ATM

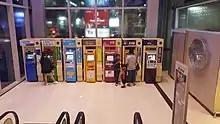
Assortment of ATMs in Siam Paragon shopping centre, Bangkok, Thailand

Most ATMs are connected to interbank networks, enabling people to withdraw and deposit money from machines not belonging to the bank where they have their accounts or in the countries where their accounts are held (enabling cash withdrawals in local currency). Some examples of interbank networks include NYCE, PULSE, PLUS, Cirrus, AFFN, Interac, Interswitch, STAR, LINK, MegaLink, and BancNet.